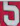
Number: 5